Ryszard Markwart

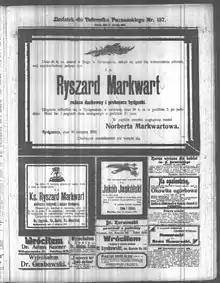
R. Markwart funerals in "Dziennik Poznański 1906"

In addition to his minister work, he additionally supervised the religious and charity associations of the parish. In particular, Ryszard Markwart took extra care of the "Polish-Catholic Workers' Society", reactivated in 1892, which championed patriotism and Polish culture. Under his patronage, the institution joined the "Union of Workers' Societies" in 1904 in Poznań. The Polish-Catholic Workers' Society had a rich library, allowing to promote the Polish language among Bydgoszcz inhabitants. It distributed the Polish press, conducted lively lecture activities and provided Polish catechism and historical story books to children from poor families.